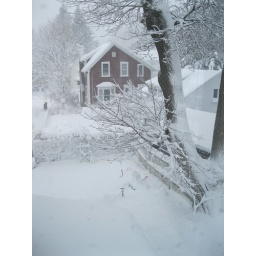
I love this red house in the snows. So cozy!